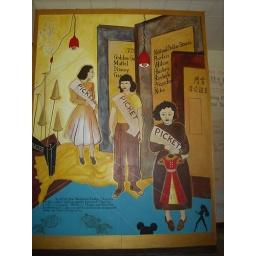
DSCI0003 Chinatown garment workers held strike at retail stores where white workers refused to cross picket line in 1938